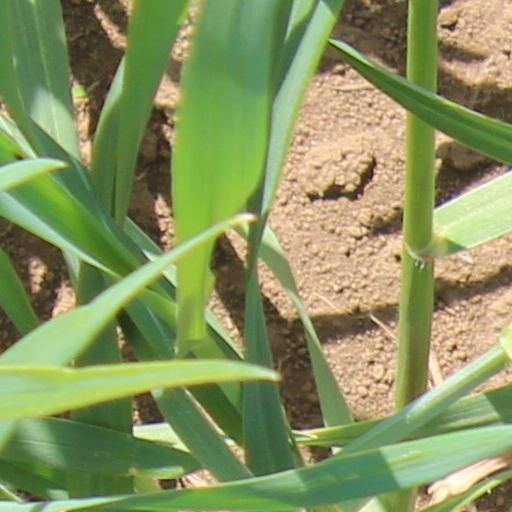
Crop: wheat